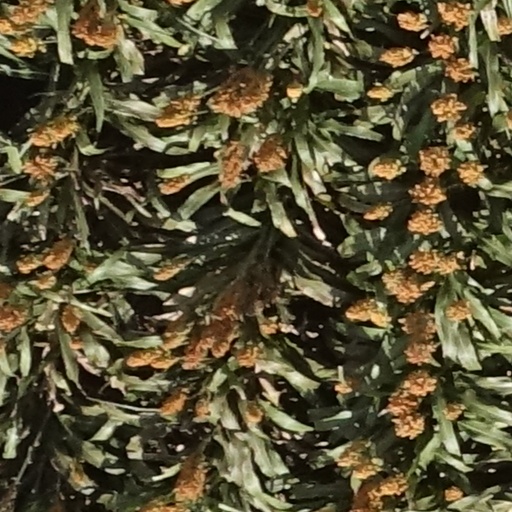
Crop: sorghum